Paul Mankiewitz

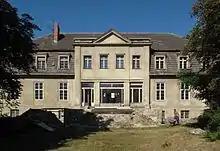
Today's listed country house Selchow, which Mankiewitz had built by Alfred Breslauer in 1913

After an apprenticeship at the Gustav Hanau banking house in Mülheim, Mankiewitz joined Deutsche Bank's head office in Berlin in 1879. In 1891, he became a deputy member of the board and joined the Society of Friends. In 1898, Mankiewitz moved up to the management board of Deutsche Bank and, together with Oscar Wassermann, headed its stock exchange business in 1912. From 1919 to 1923, he was chairman ('Sprecher') of the bank's board.